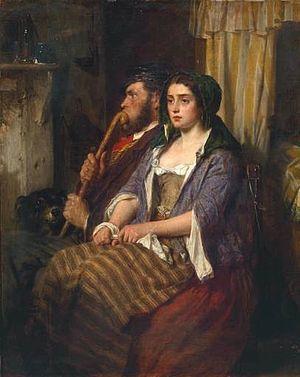
Thomas Faed était un peintre écossais né à Gatehouse of Fleet, Kirkcudbrightshire, et le frère de John Faed.